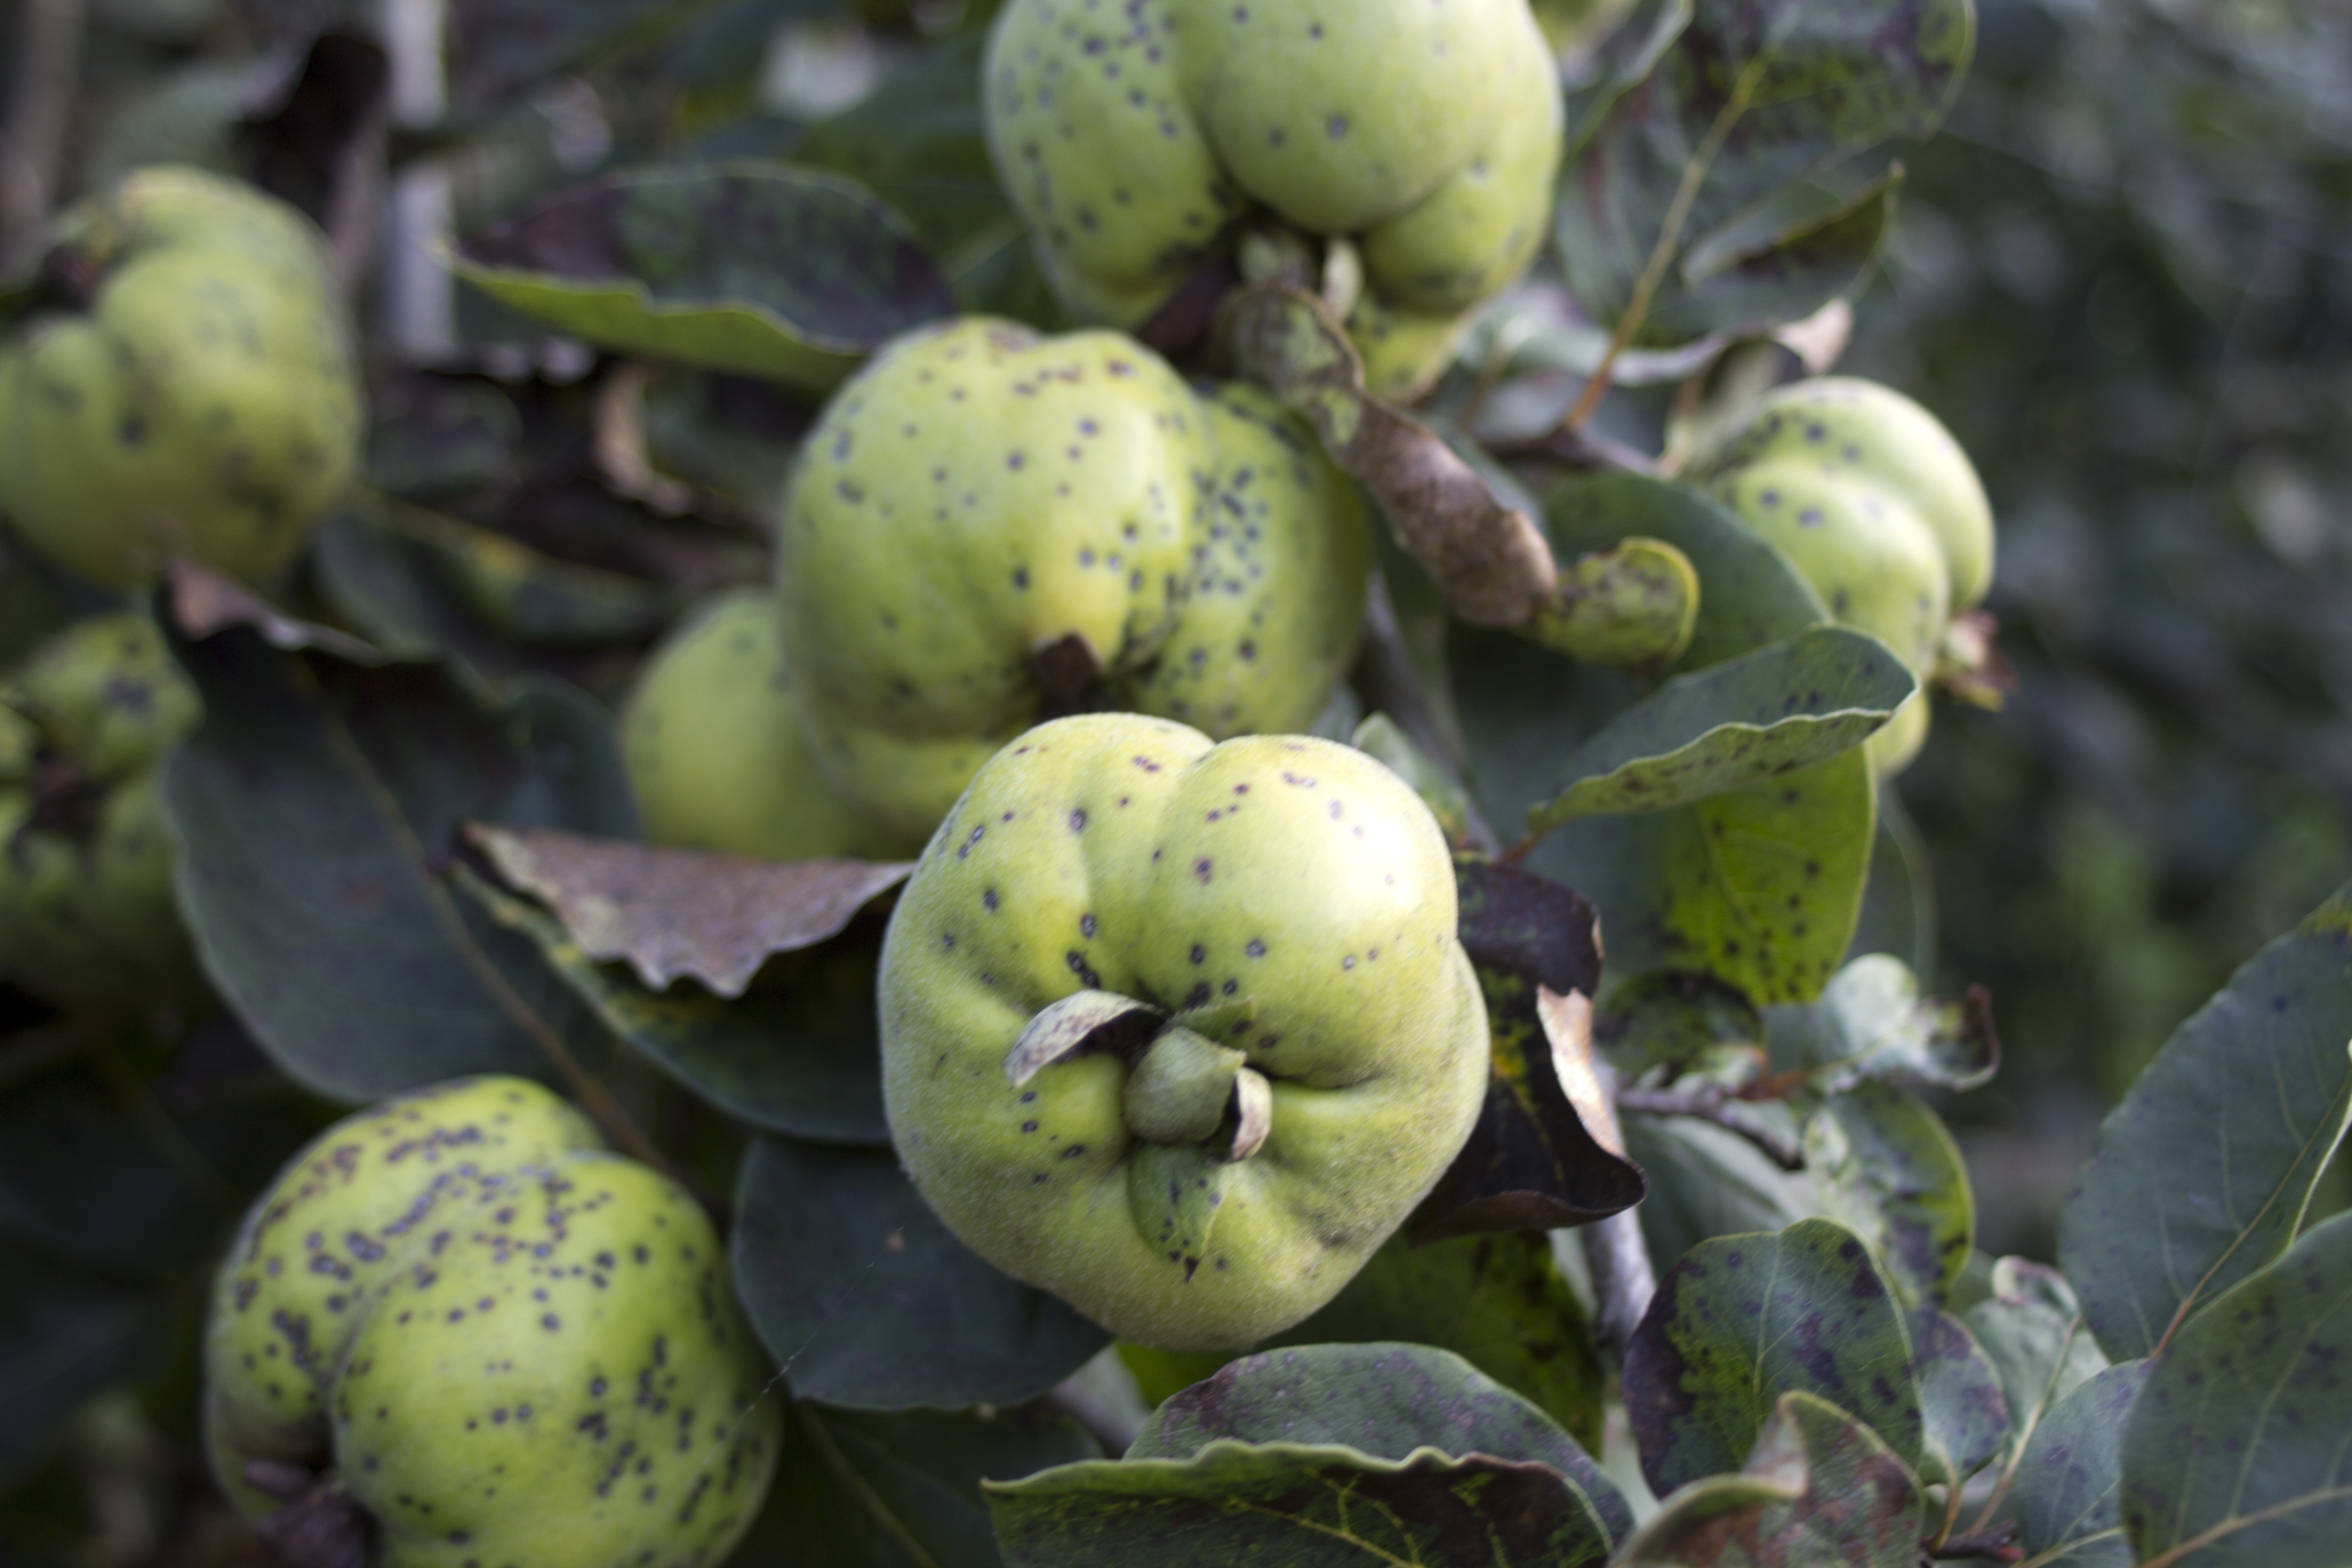
tree, plant, fruit, produce, fruit tree, quince, kernobstgewaechs